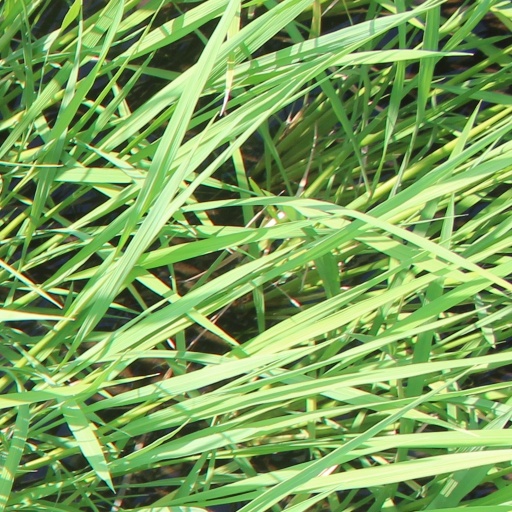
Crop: rice